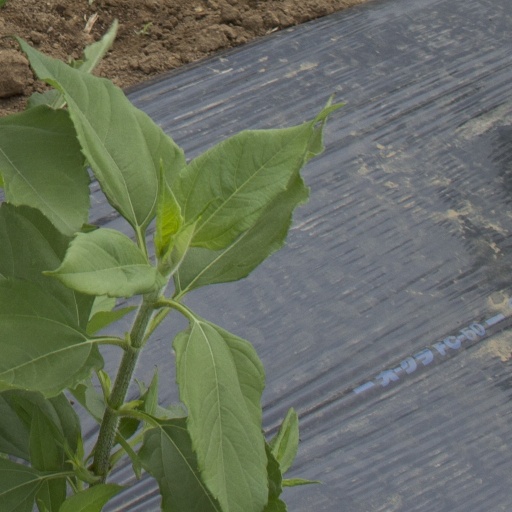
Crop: Jerusalem artichoke